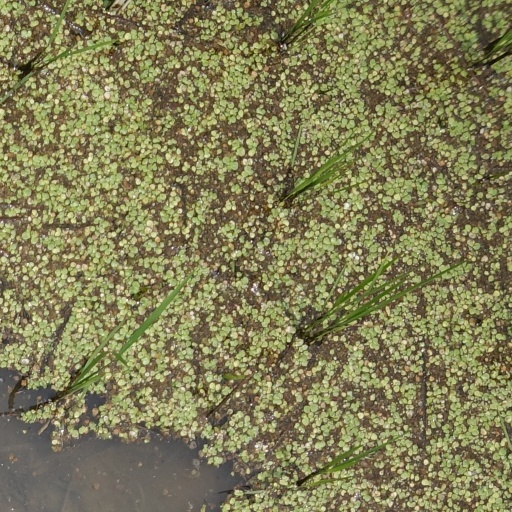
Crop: rice